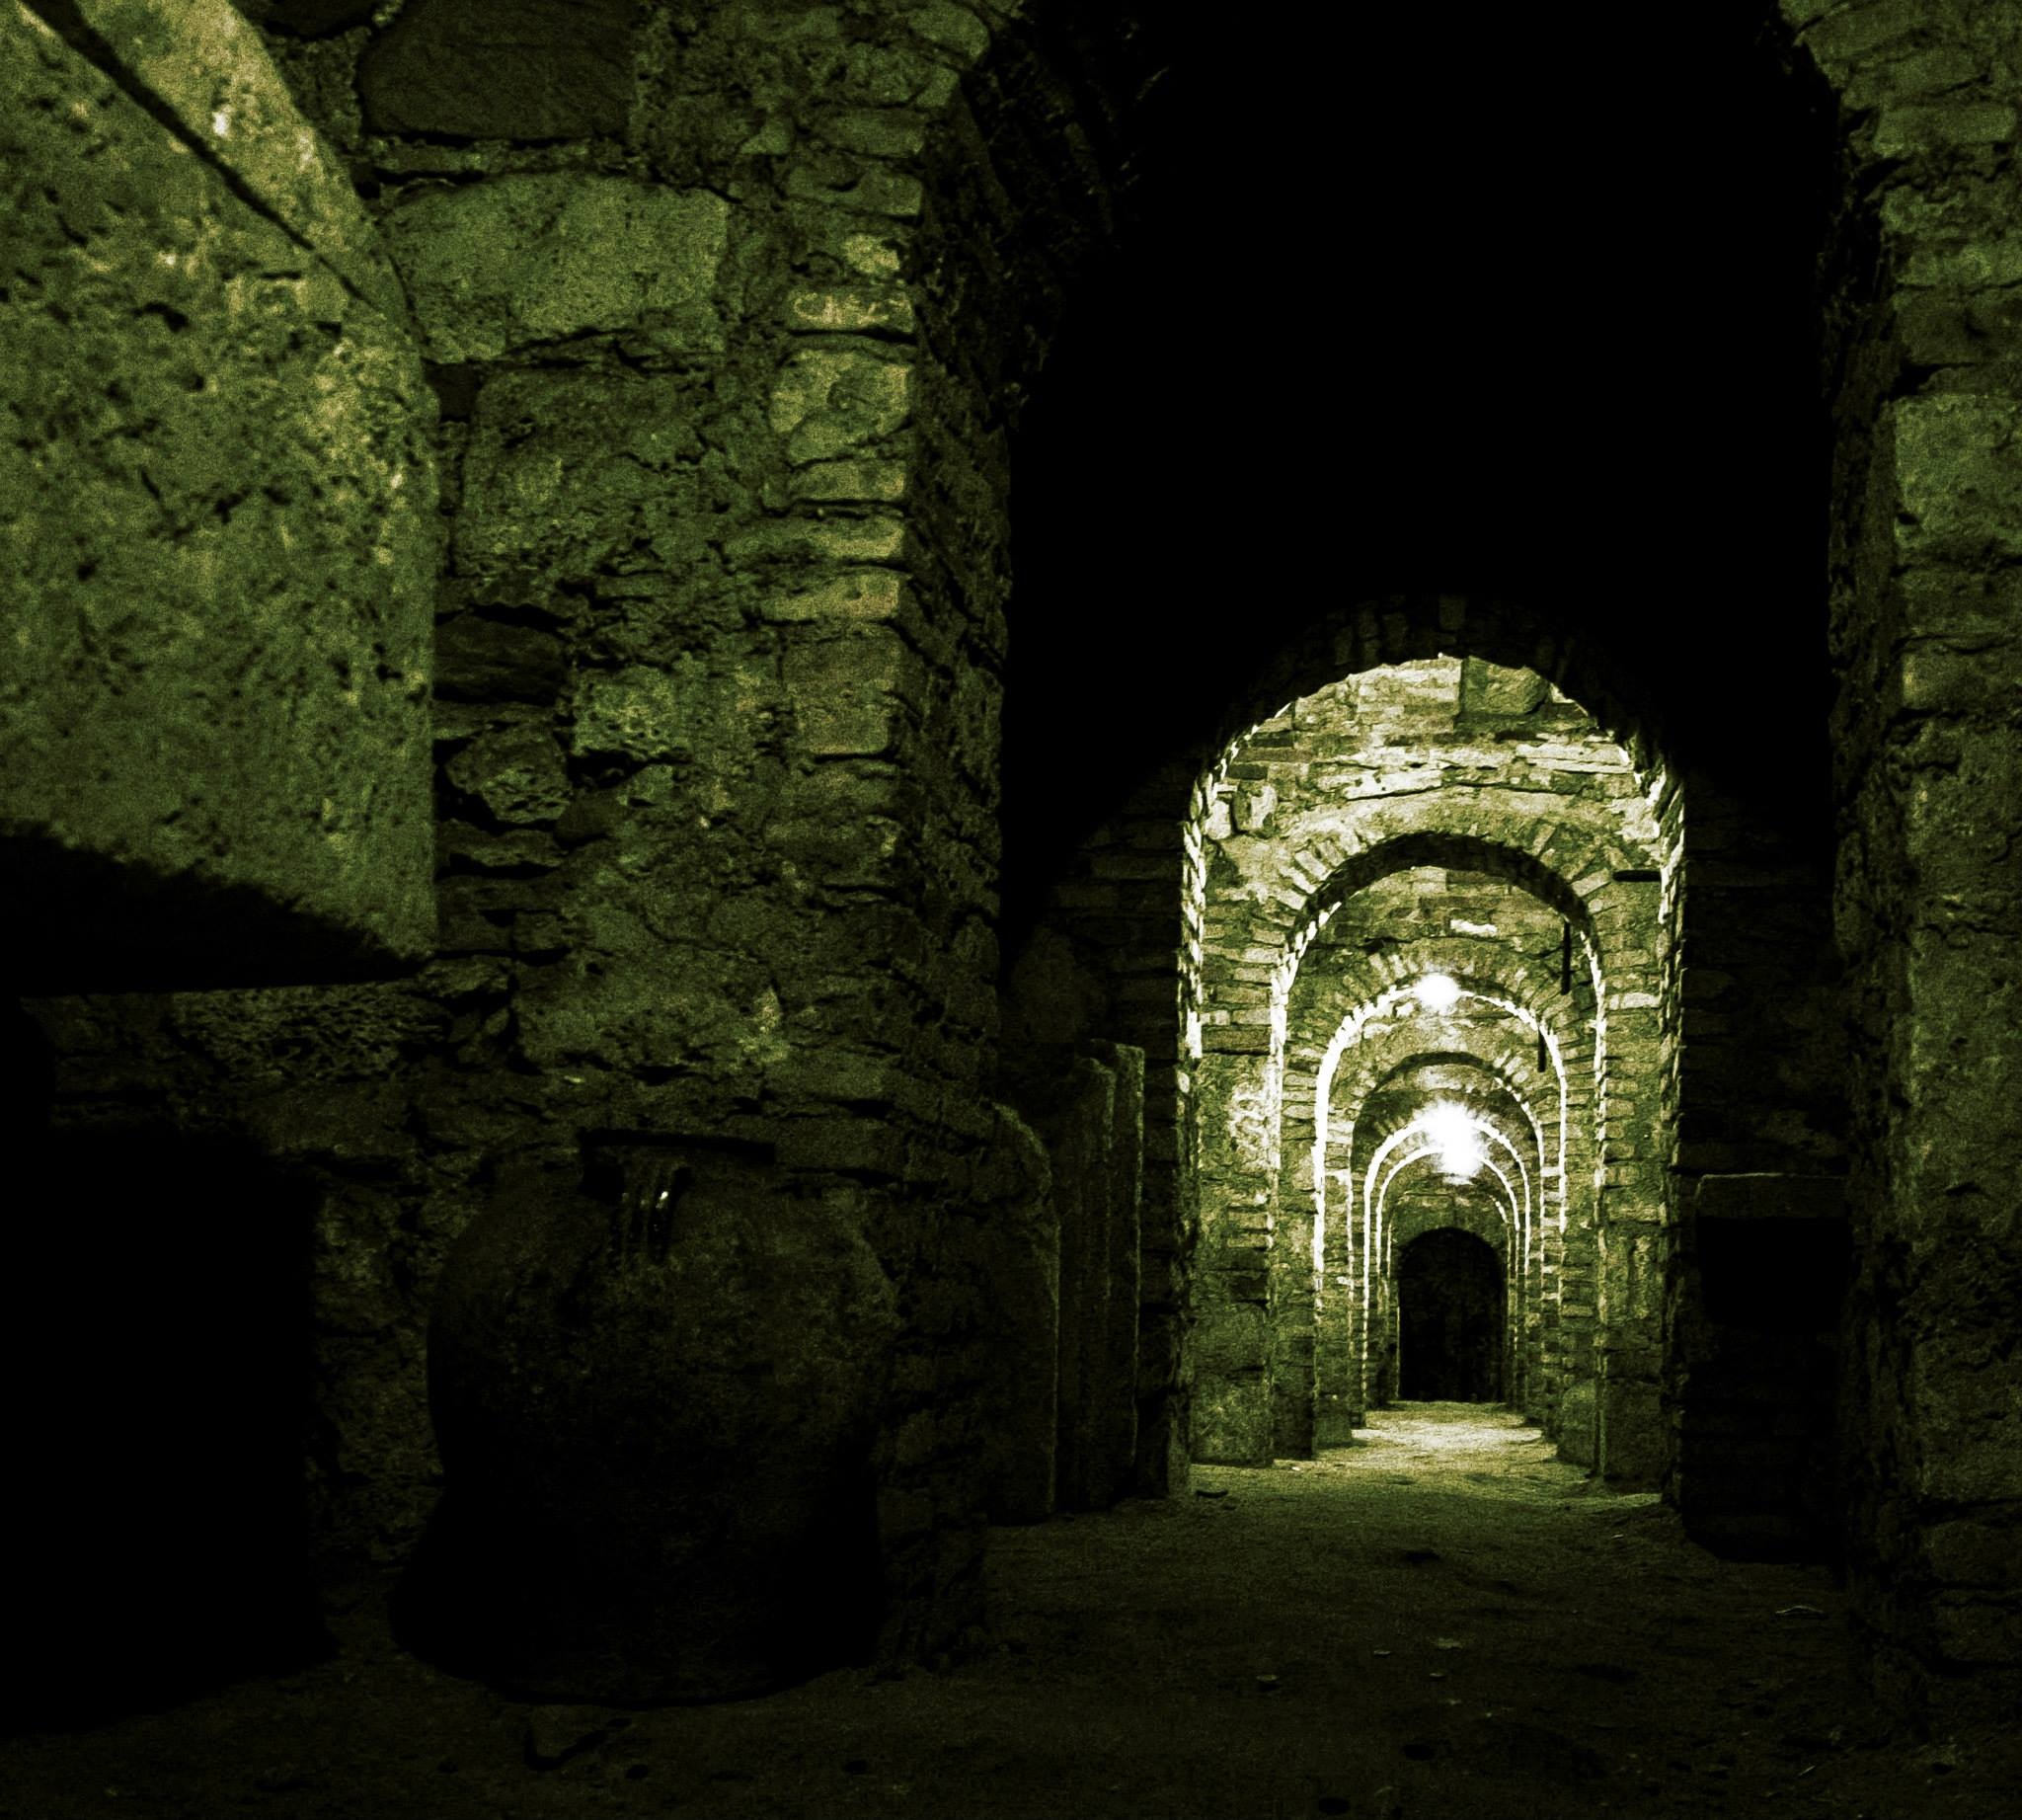
light, building, tunnel, arch, cave, castle, darkness, cathedral, chapel, cemetery, death, place of worship, grave, ruins, monastery, abbey, crypt, ancient history, grabstette